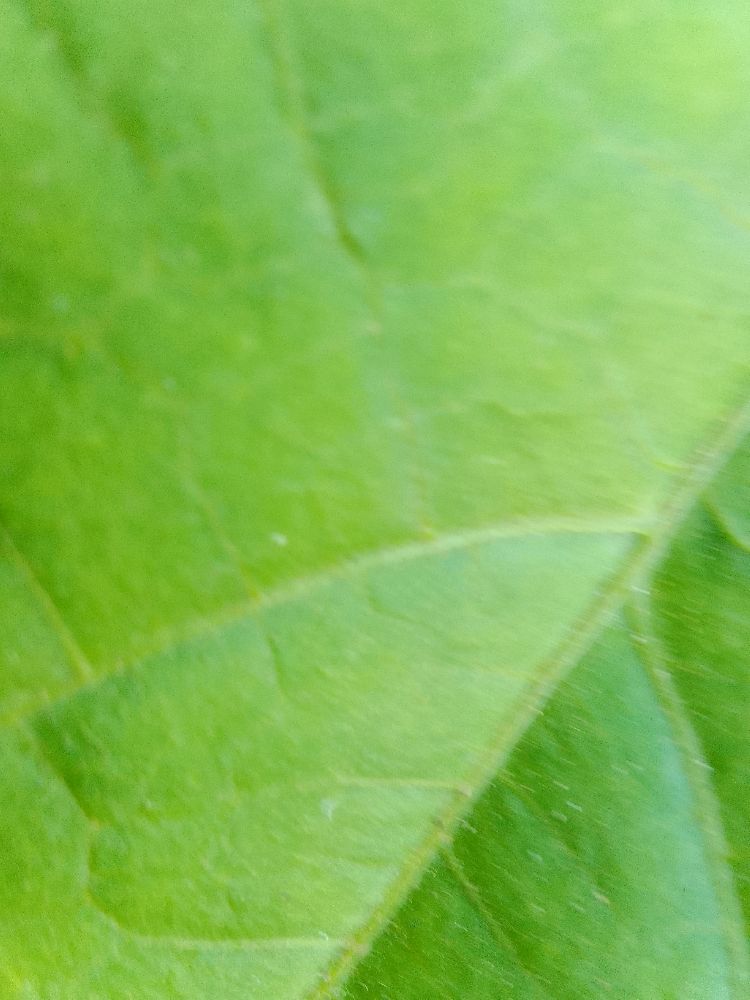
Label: healthy